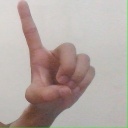
अक्षर: ड